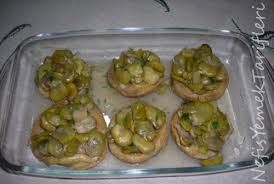
Yemek: enginar